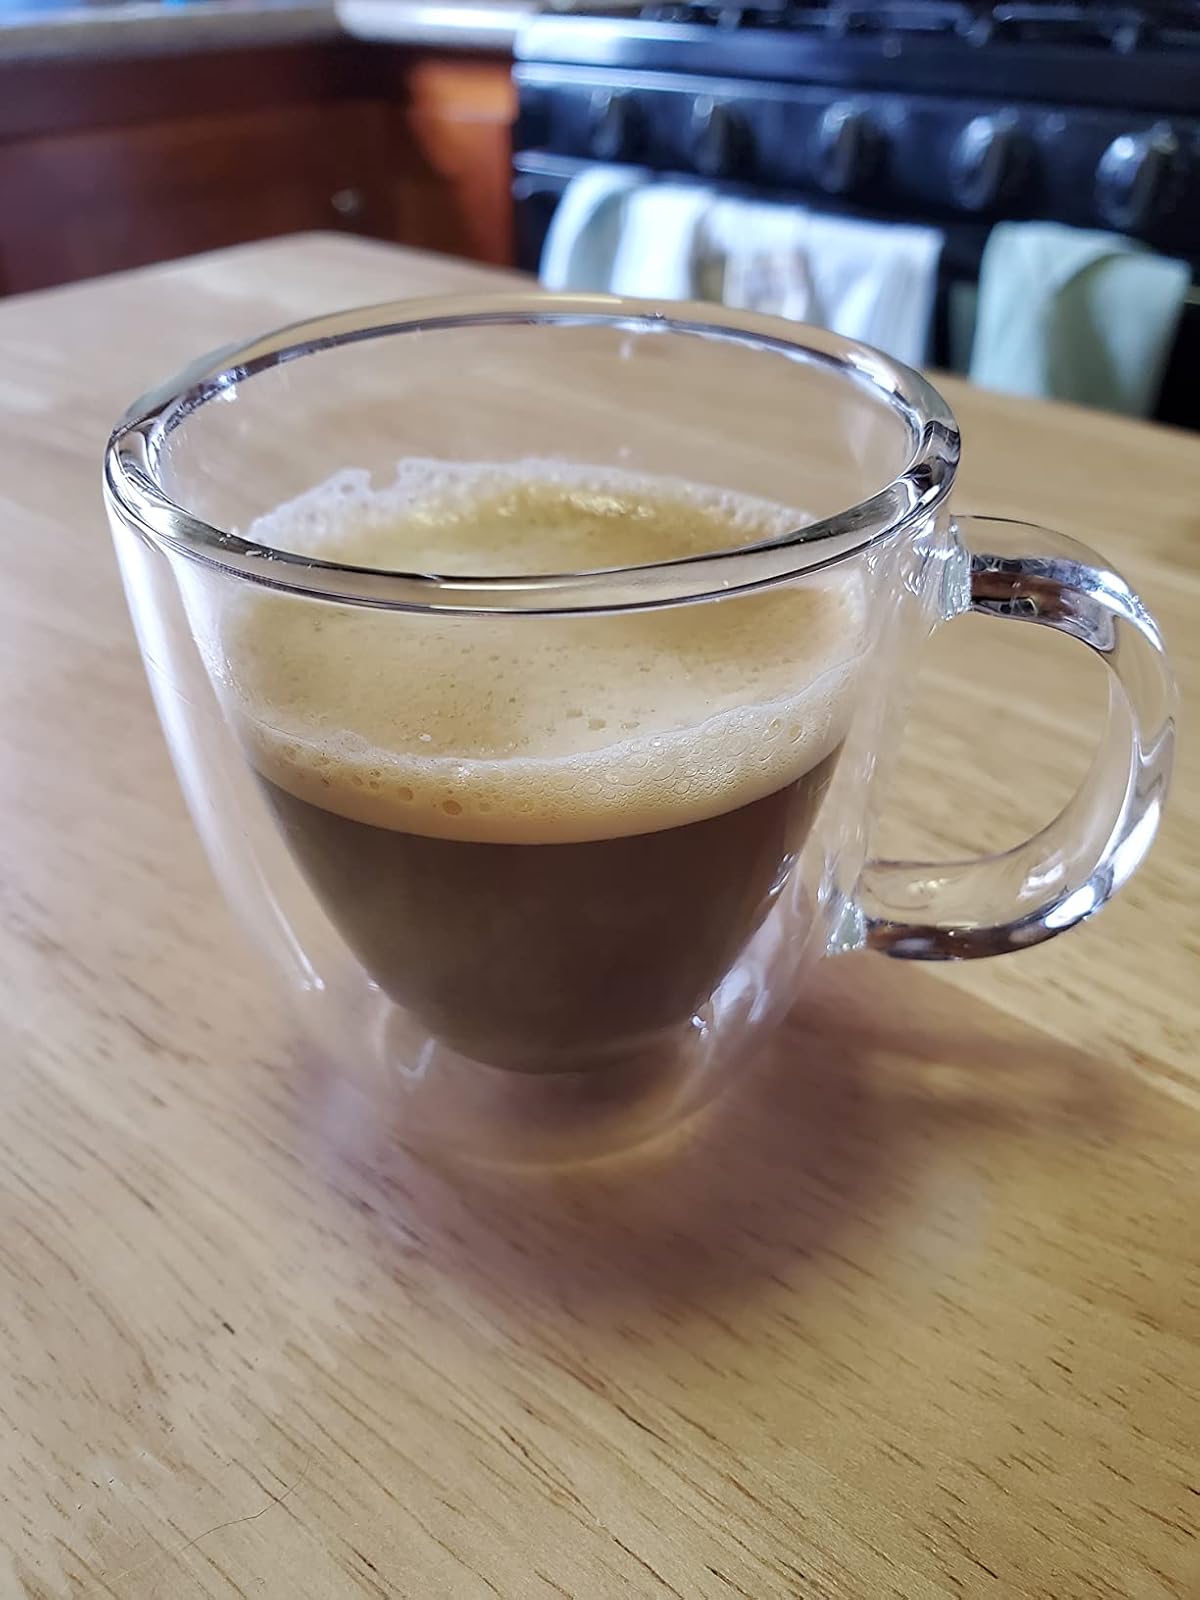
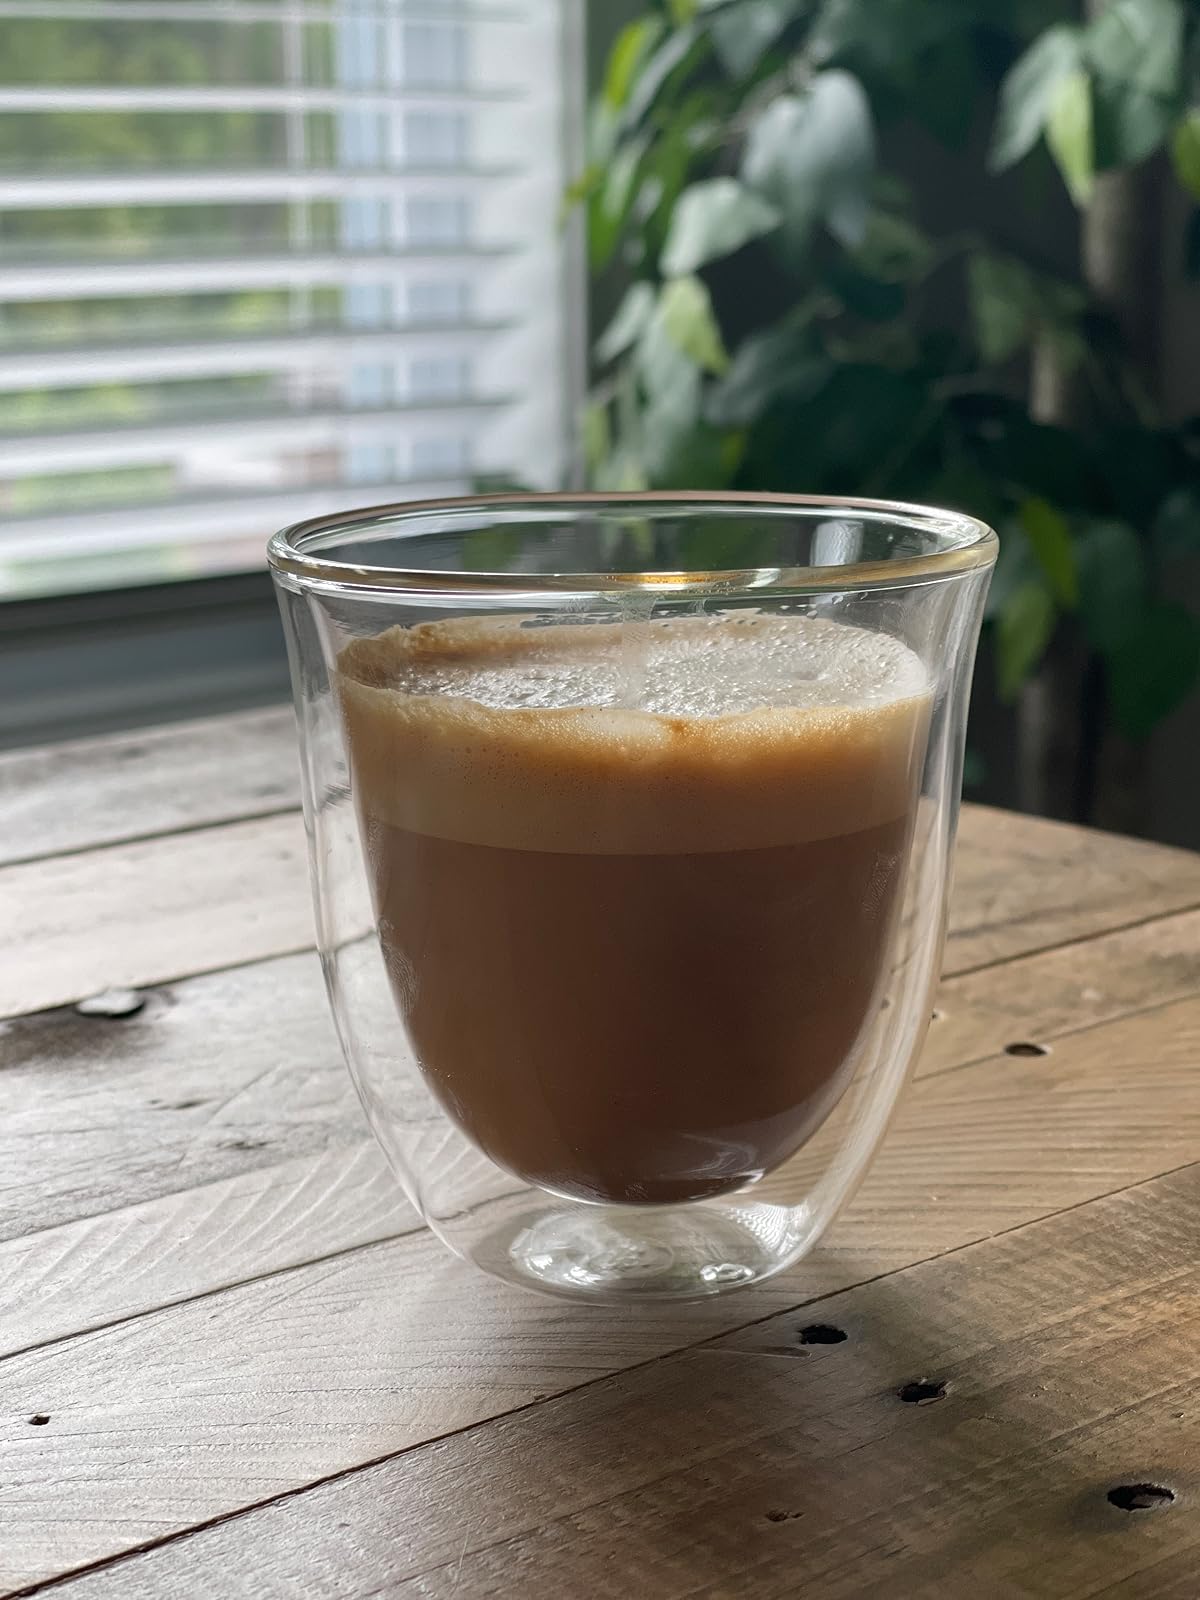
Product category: items_mug
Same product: no